Sergiy Stakhovsky

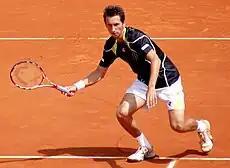
Sergiy Stakhovsky at the 2009 French Open

This year has seen Stakhovsky match it with the best in a number of ATP World Tour events. In the season opener in Doha, Stakhovsky lost in the quarterfinals to third seed Andy Murray. In Zagreb, as defending champion, he once again made the quarterfinals, losing to Viktor Troicki. Stakhovsky played Andy Murray once more in the first round of the Dubai Tennis Championships and, after being one set up and with a break in the second, he twisted his ankle whilst trying to volley. Unable to finish the match, Stakhovsky retired hurt.